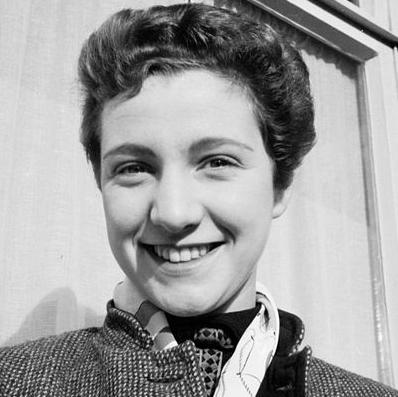
Age: 19